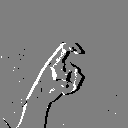
ASL letter: x